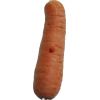
Label: carrot